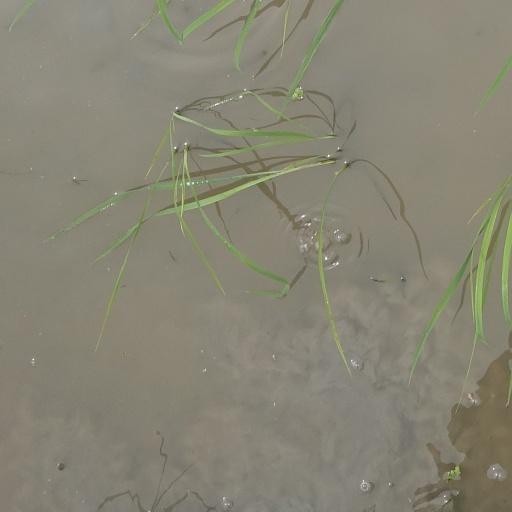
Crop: rice